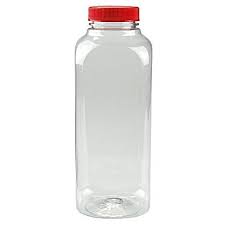
Label: plastic